Isabel Peña

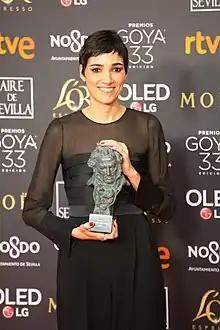
At the 33rd Goya Awards in 2019

Isabel Peña Domingo (born 1983) is a Spanish screenwriter. She often works in tandem with Rodrigo Sorogoyen.